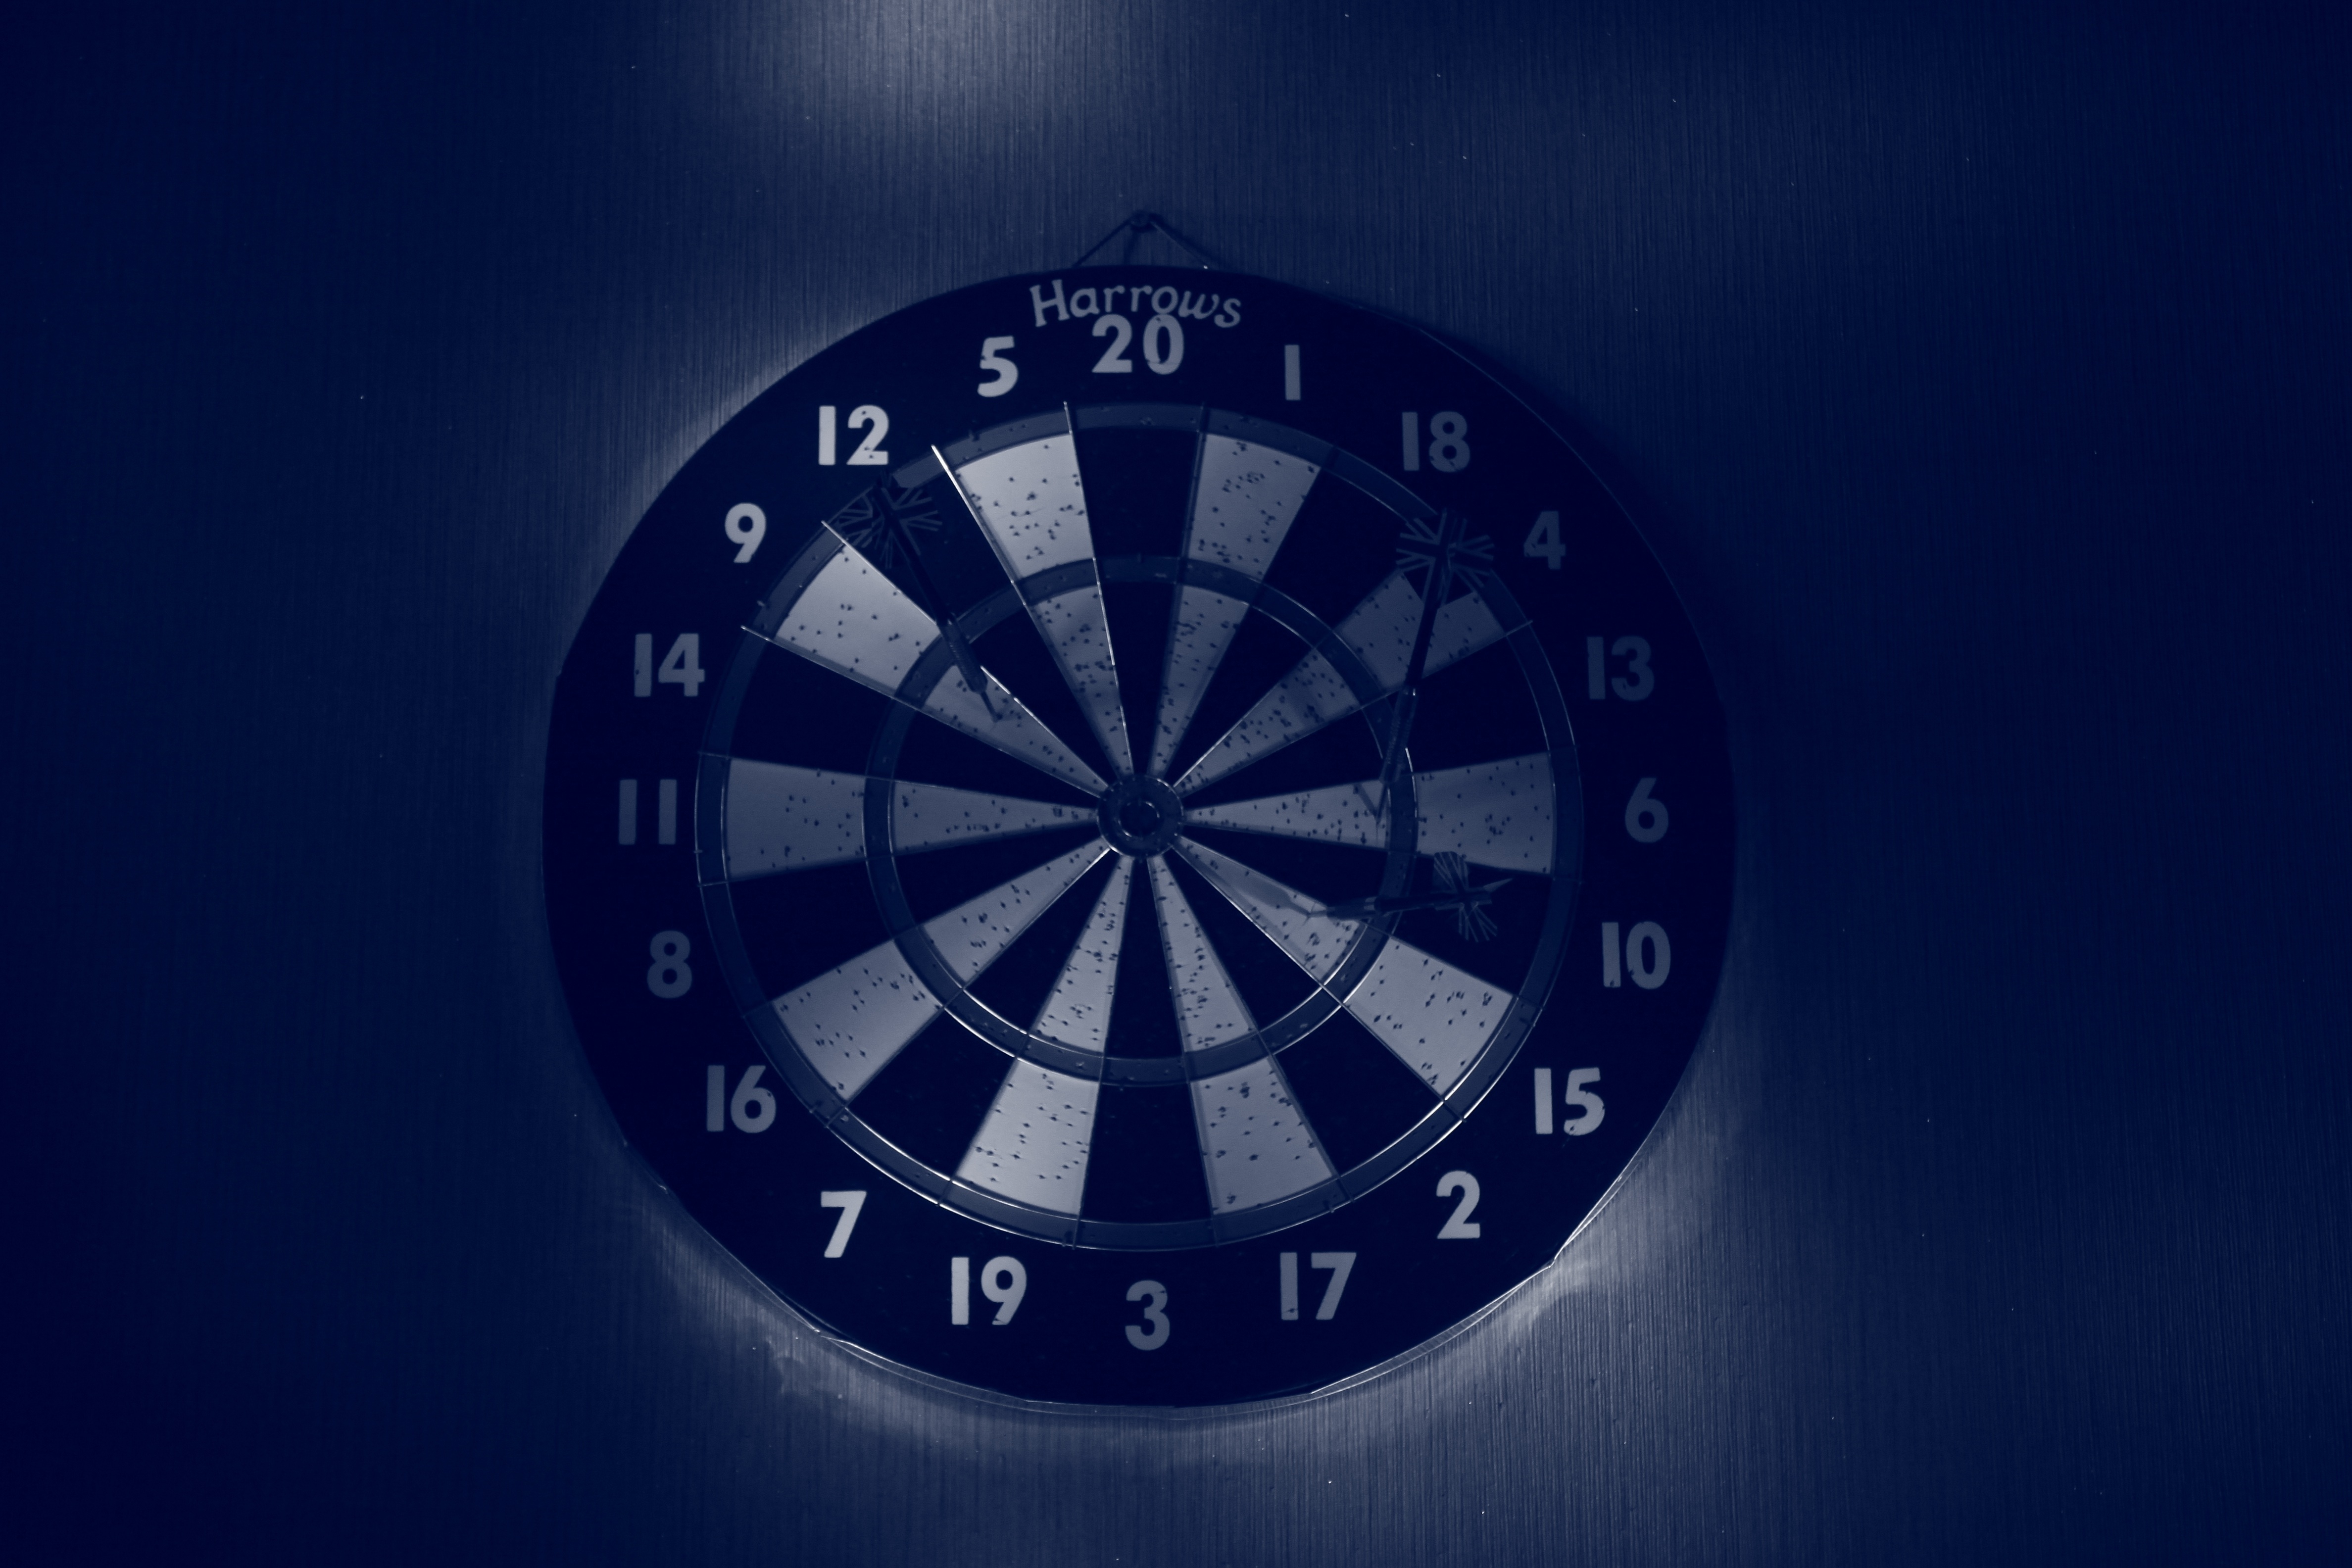
circle, illustration, sports, symmetry, passion, championship, shape, victory, hobby, darts, screenshot, throwing, the purpose of the, accuracy, dart, the success of the, computer wallpaper